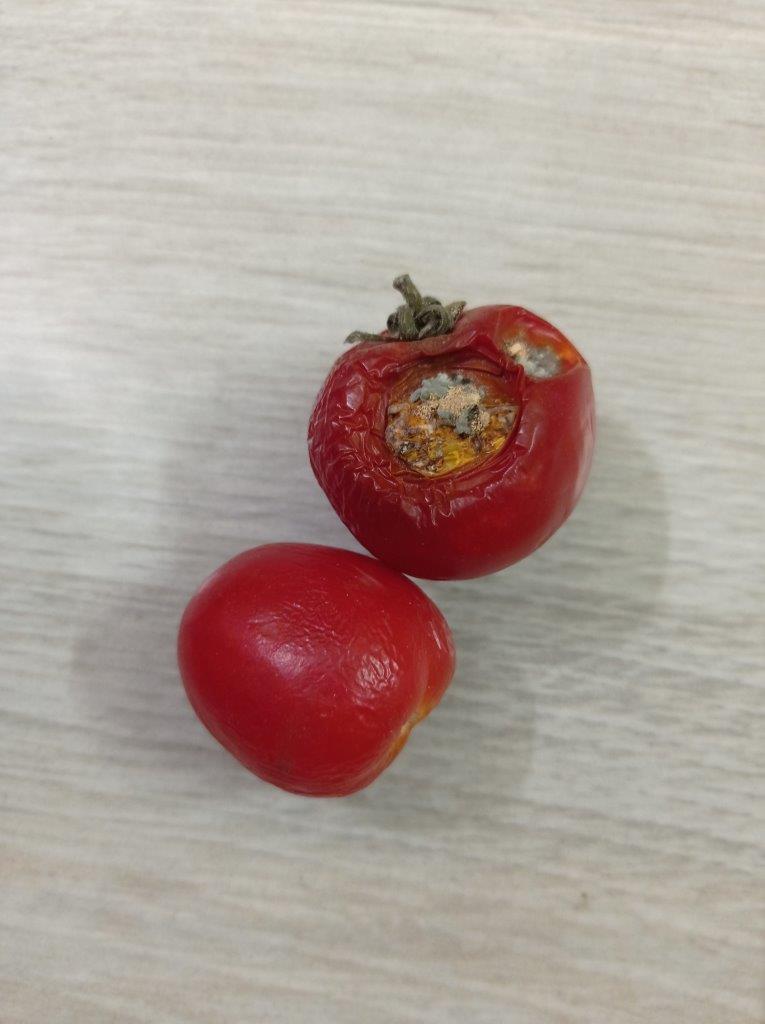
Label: Rotten